Crusades

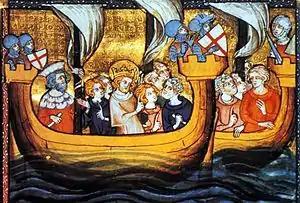
Louis IX during the Seventh Crusade

Andrew II left for Acre in August 1217, joining John of Brienne, king of Jerusalem. The initial plan of a two-prong attack in Syria and in Egypt was abandoned and instead the objective became limited operations in Syria. After accomplishing little, the ailing Andrew returned to Hungary early in 1218. As it became clear that Frederick II was not coming to the east, the remaining commanders began the planning to attack the Egyptian port of Damietta.